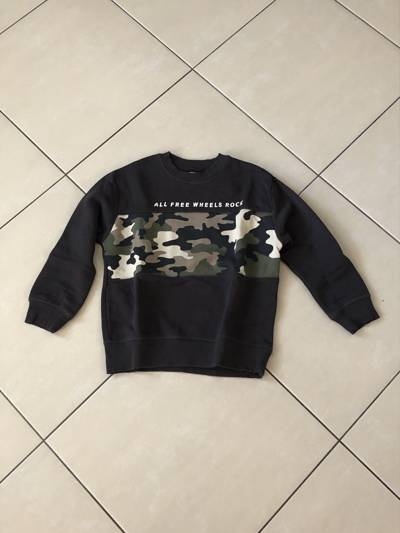
Waste category: clothes